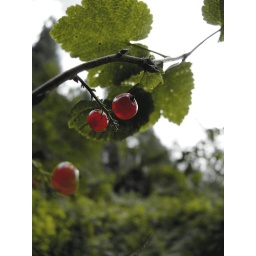
There's a lot of red currant along a mountain river near Altai's Teletskoe lake.